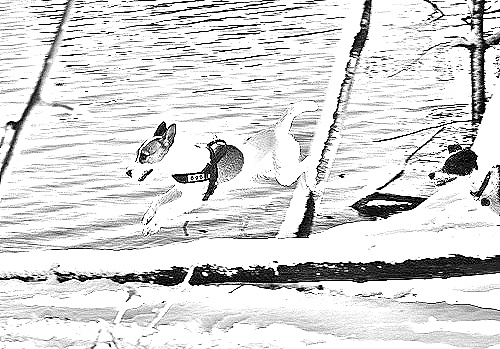
Portrait style: Sketch Portrait